Tenerife

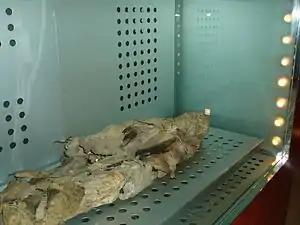
Guanche mummy in the Museo de la Naturaleza y el Hombre

Perhaps the most important festival of Tenerife, popular both on a national and international level, is the Carnival of Santa Cruz de Tenerife, which has been declared a Festival of International Tourist Interest ("Fiesta de Interés Turístico Internacional"). The carnival is celebrated in many locations in the north and south of the island, but is largest in scope in the city of Santa Cruz. Contests are celebrated, and the carnival includes bands of street musicians ("murgas"), groups of minstrels ("rondallas de Tenerife"), masquerades ("comparsas"), and various associations ("agrupaciones"). Once the Queen of the festival is elected, the first part of the carnival ends, and thereafter begins the actual street carnival, in which large numbers of people gather in the centre of Santa Cruz, with the carnival lasting ten days.